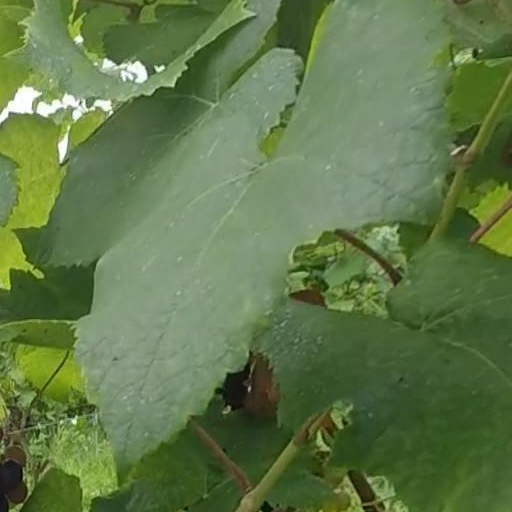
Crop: grape